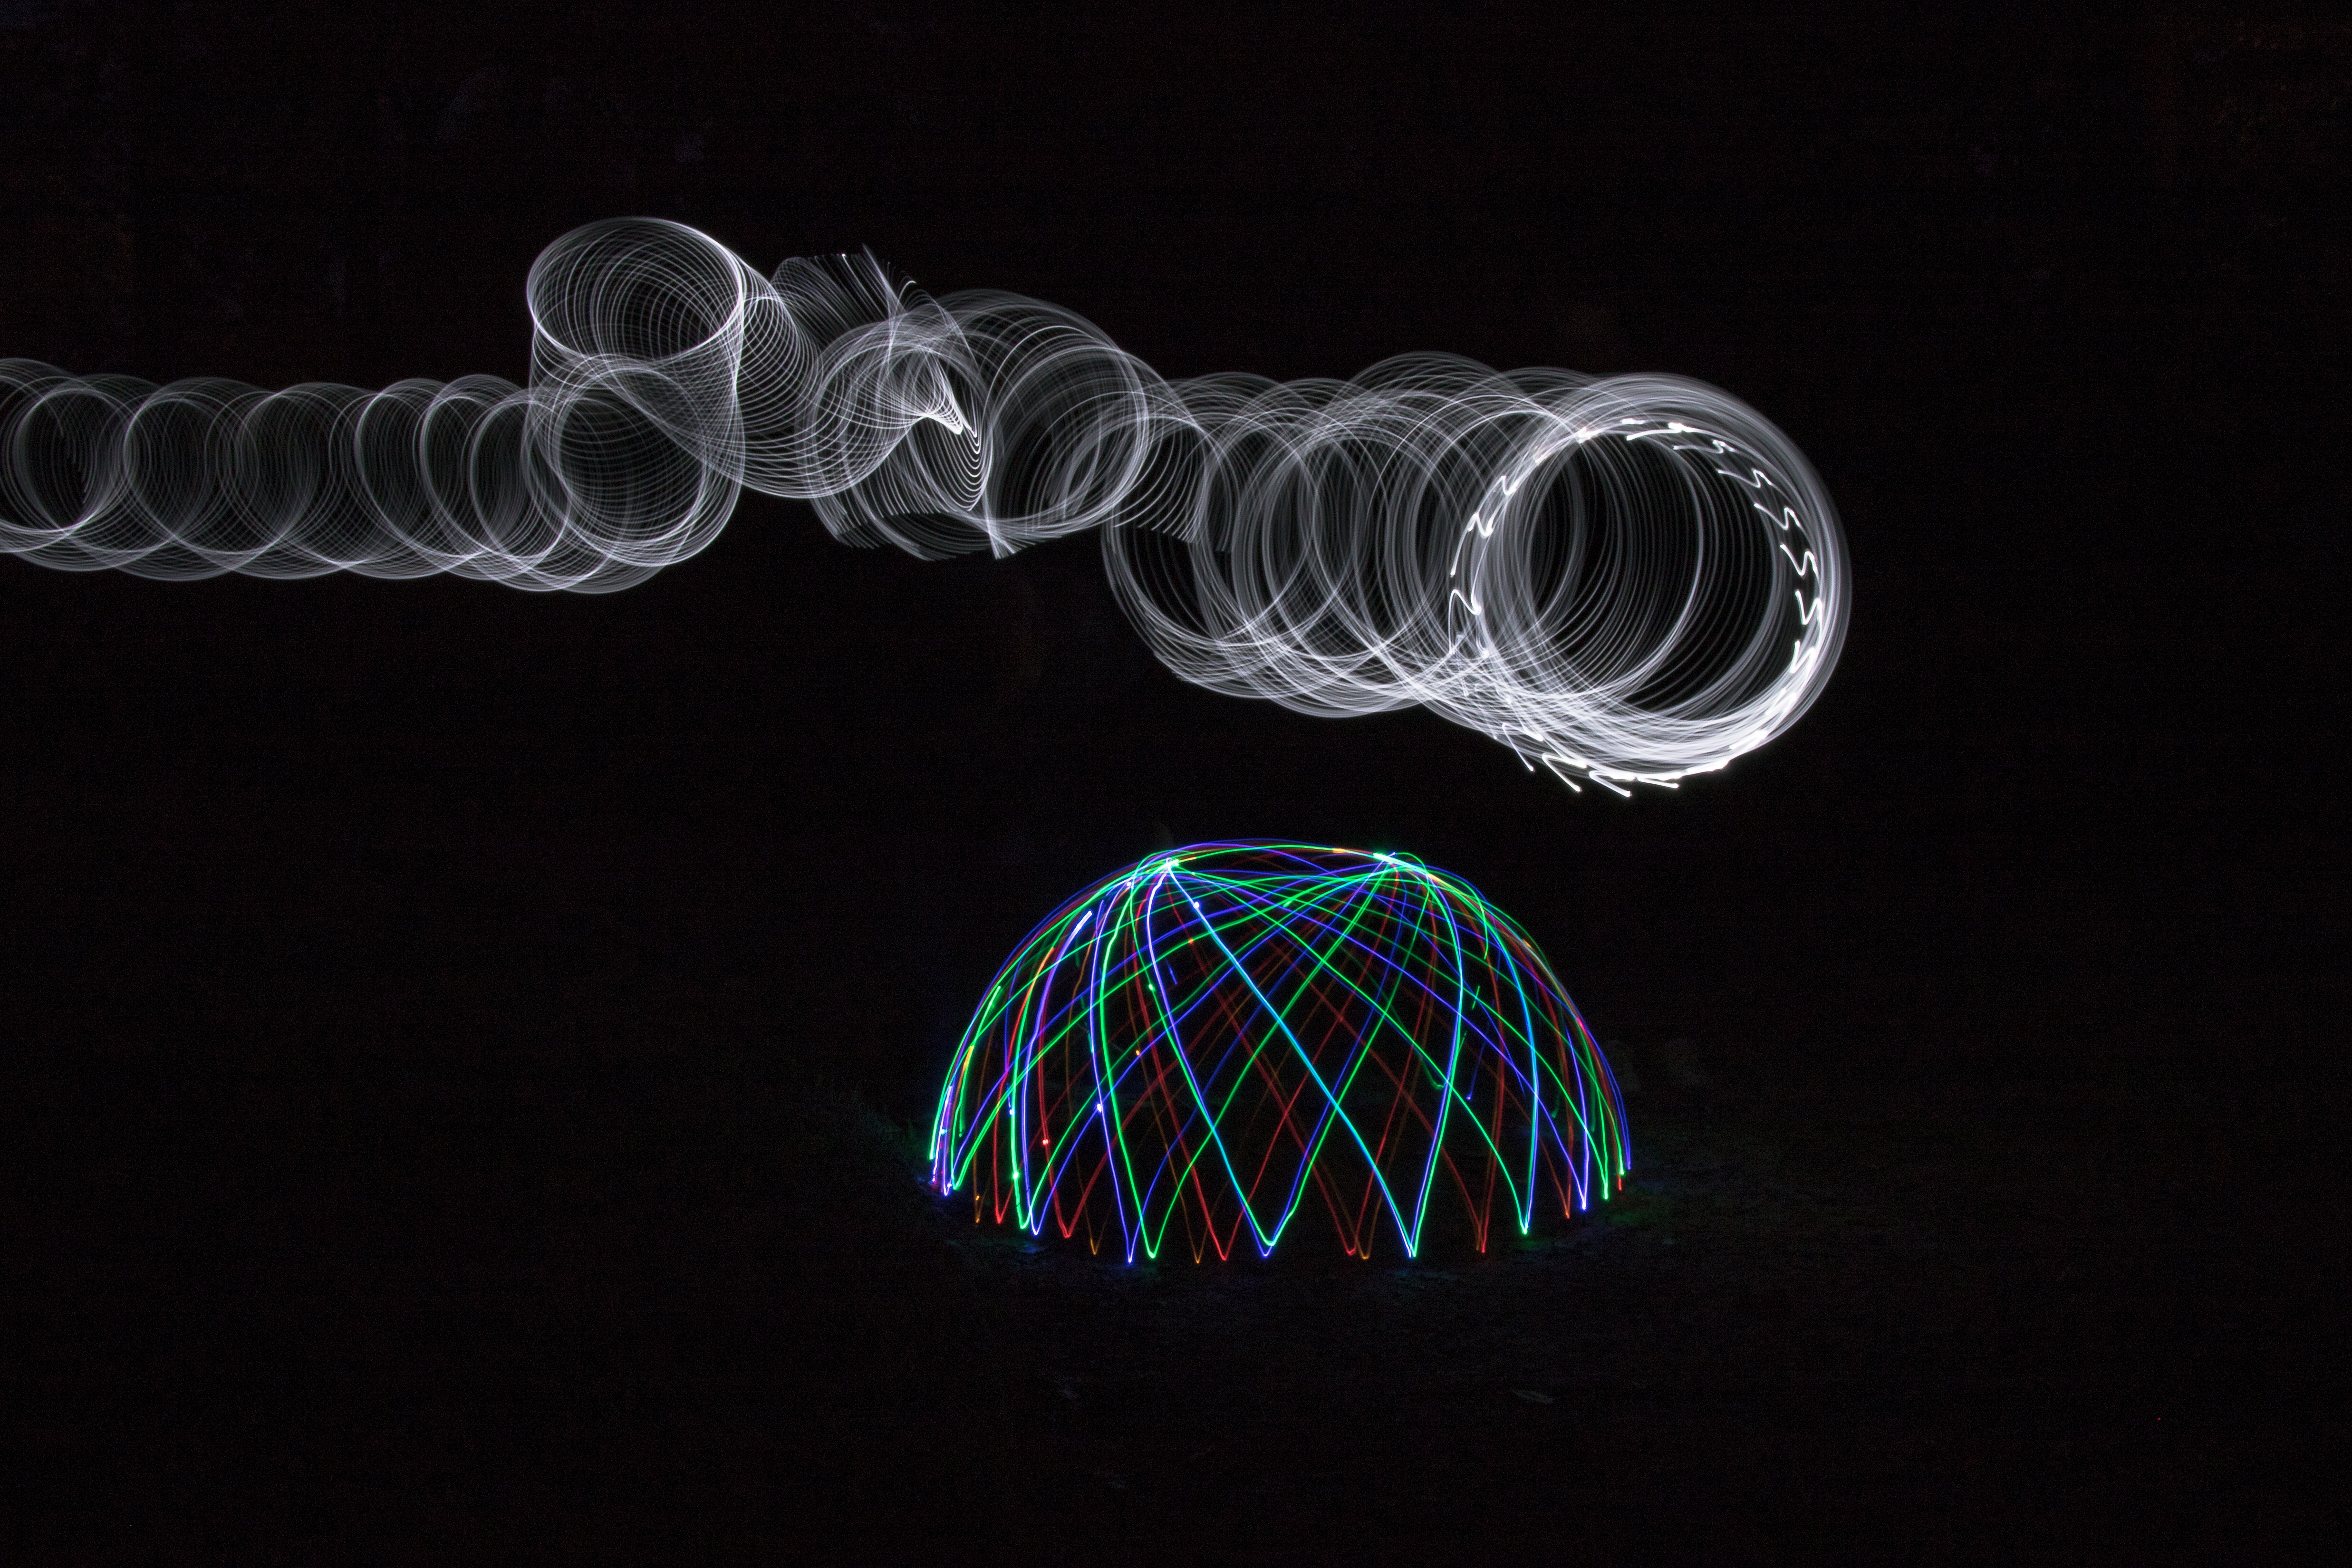
light, night, darkness, blue, lighting, circle, jewellery, lights, projection, light ball, fashion accessory, light dome